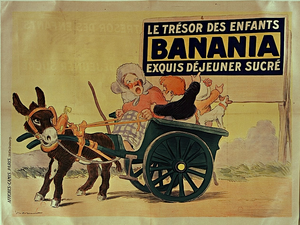
Affiche Le Trésor des enfants Banania par Georges Meunier — Affiche Camis, Paris.
Banania est une marque française de boisson et de produits chocolatés. La marque a été lancée en 1914 par Pierre-François Lardet et appartient à la société Nutrimaine du groupe agroalimentaire Nutrial également propriétaire de Yabon et Benco.